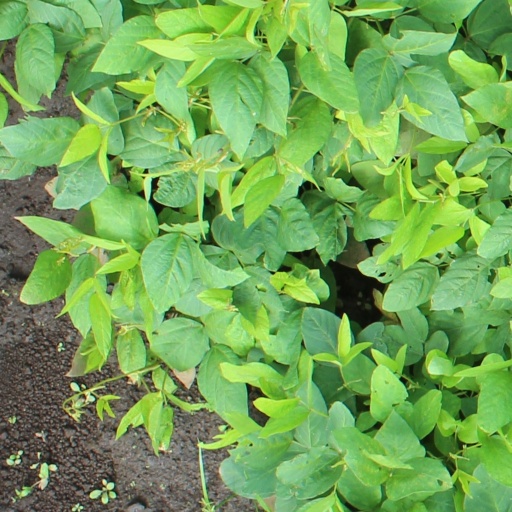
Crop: soybean